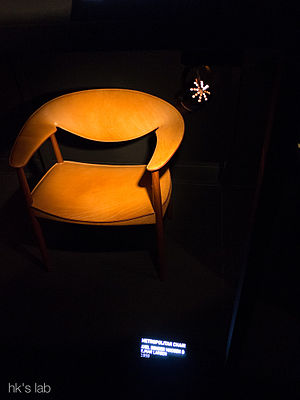
Aksel Bender Madsen
"""Metropolitan-stolen"" designet i 1959 af Ejnar Larsen og Aksel Bender Madsen."
Aksel Bender Madsen var en dansk møbelarkitekt som er mest kendt for at han designede møbler i teak og palisander sammen med Ejner Larsen disse blev bl.a. fremstillet hos snedkermester Willy Beck og Næstved Møbelfabrik. Han har også samarbejdet med designere som Kaare Klint og Arne Jacobsen. Det blev til i alt ca. 300 modeller. Deres møbler er enkle og tidløse, og Metropolitan-stolen fra 1959 betragtes som arkitekternes hovedværk, den blev genlanceret i 2014.